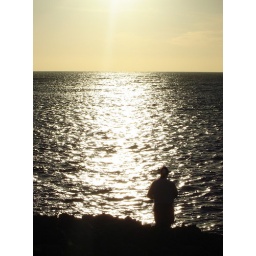
waiting for the fish to bite at the end of a long hot day in margaret river